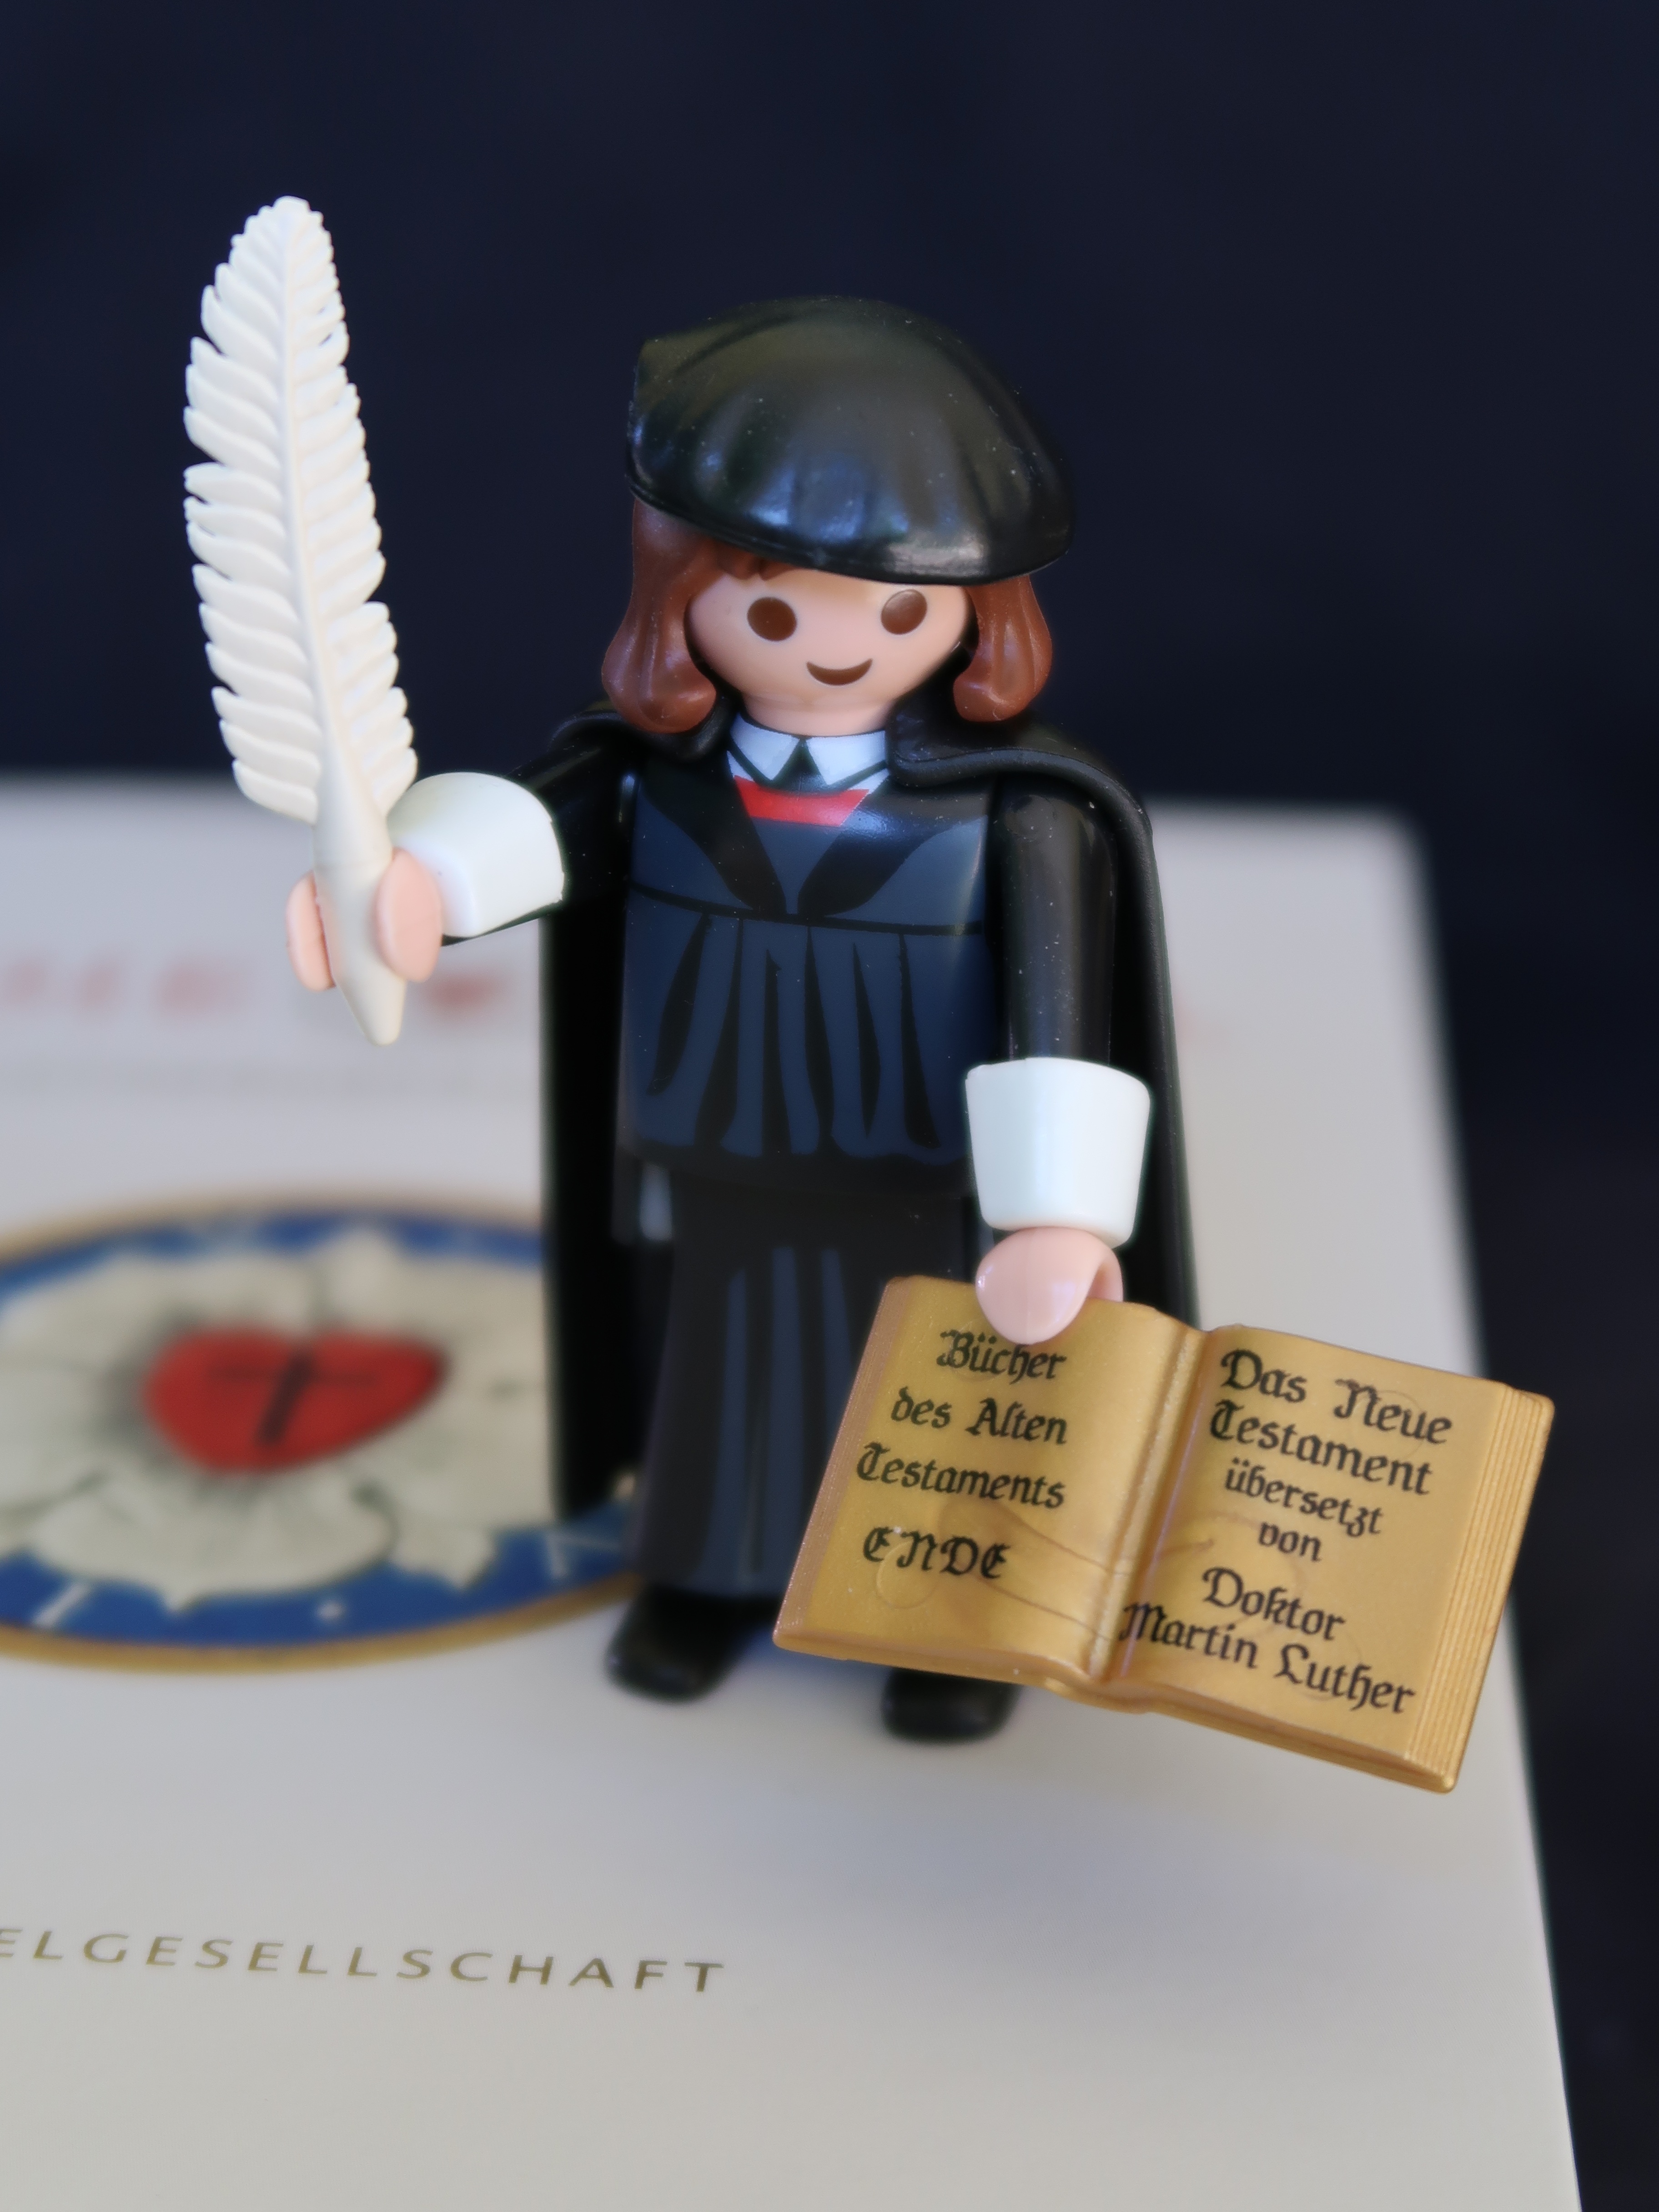
church, toy, bible, playmobil, faith, figurine, luther, translation, protestant, reformation, martin luther, luther year, luther bible